Arthur Elliott (photographer)

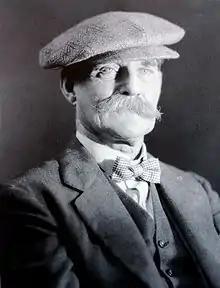
Arthur Elliott self-portrait

Arthur Elliott (1870, New York City – 20 November 1938, Cape Town), was an American born South African photographer who recorded the architecture and daily life of the Cape. Elliott took over 10,000 photographs of Cape Dutch architecture, creating an unrivalled pictorial record of early 20th century buildings at the Cape.